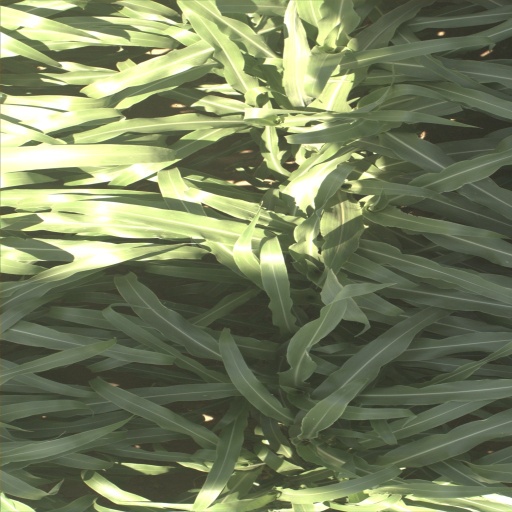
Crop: sorghum